Nevatim Airbase

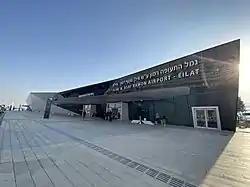
Ilan & Asaf Ramon International Airport north of Eilat

Nevatim Airbase (English: sprouts) , also Air Force Base 28, is an Israeli Air Force (IAF) base, located 15 km east-southeast of Beersheba, near moshav Nevatim in the northern Negev desert. It is one of the largest in Israel and has three runways of different lengths. Stealth fighter jets, transport aircraft, tanker aircraft and machines for electronic reconnaissance/surveillance, as well as the Wing of Zion, are stationed there. The airbase has long been under discussion for dual use – military and civilian – as an airport for the growing city of Beersheba (see International Airport).